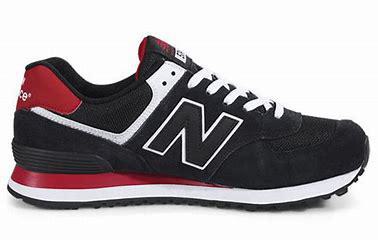
Brand: New
Model: Balance New Balance 574 Marathon